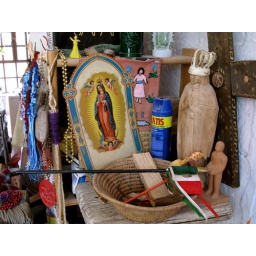
...on a studio shelf in December on a busy afternoon......check out the yellow dervish at top left....